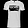
Label: T - shirt / top